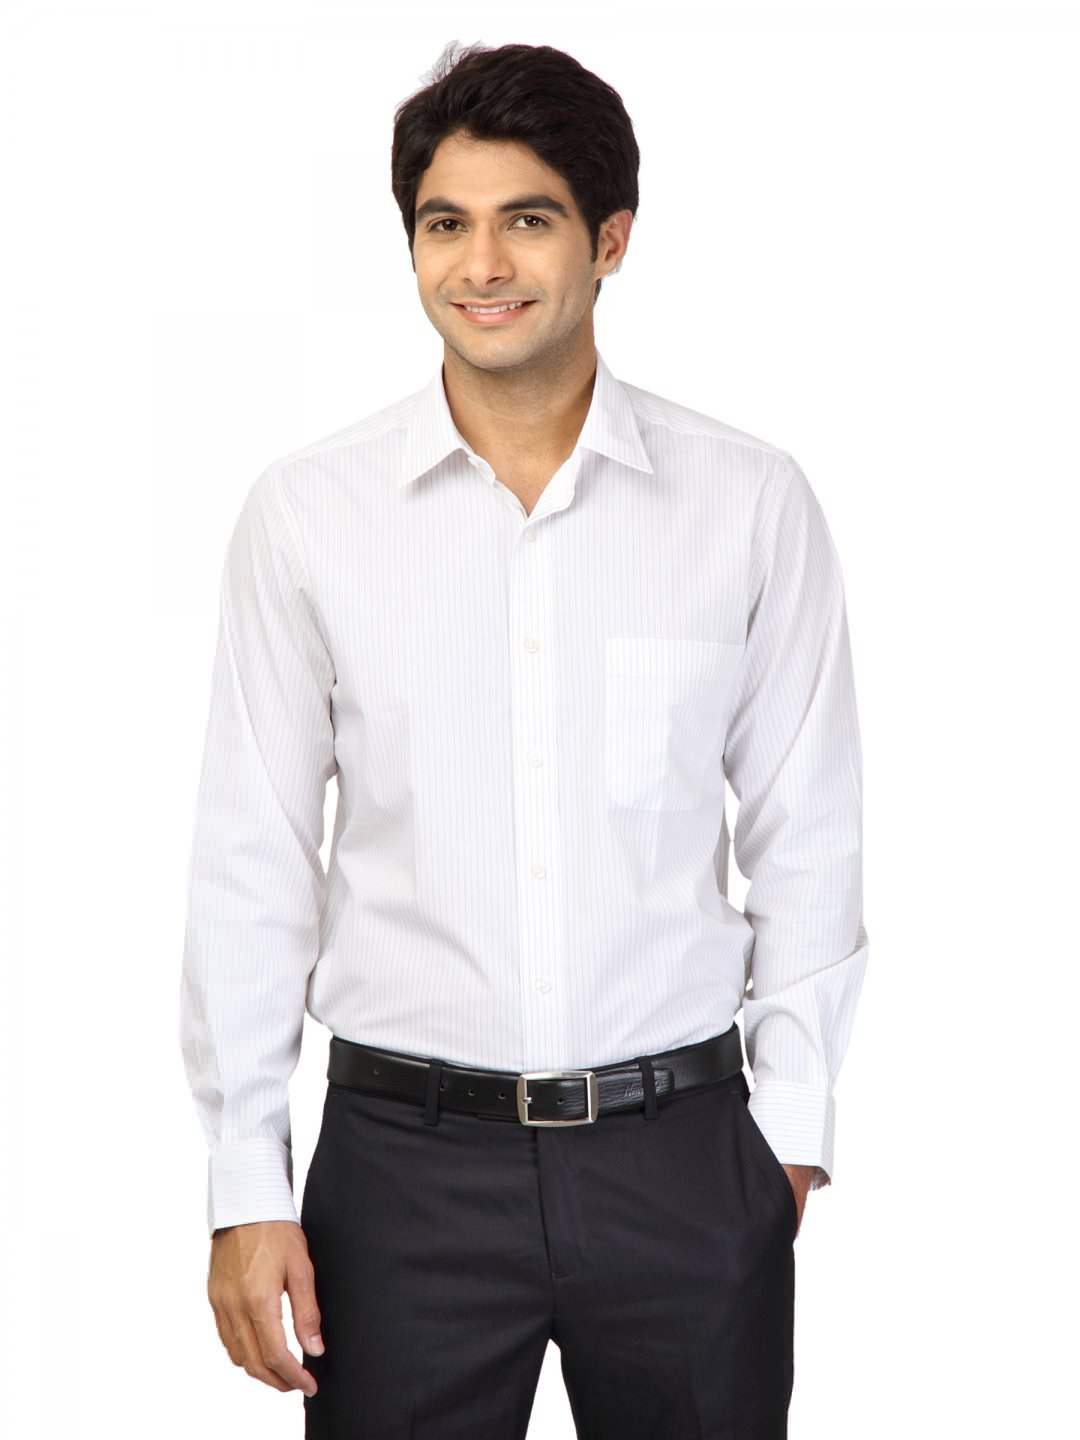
Arrow Men Stripes White Shirts
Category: Apparel / Topwear / Shirts
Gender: Men
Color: White
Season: Fall 2012
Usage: Formal